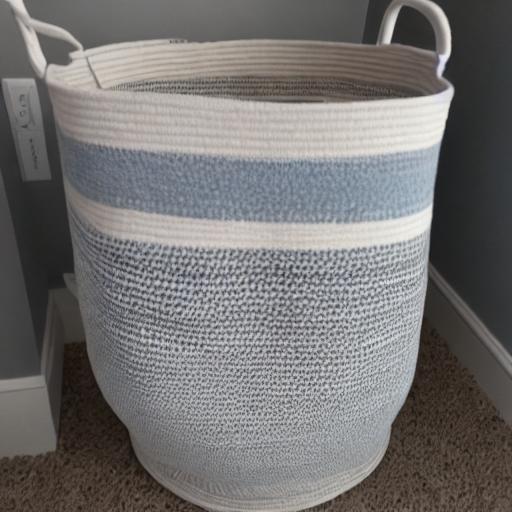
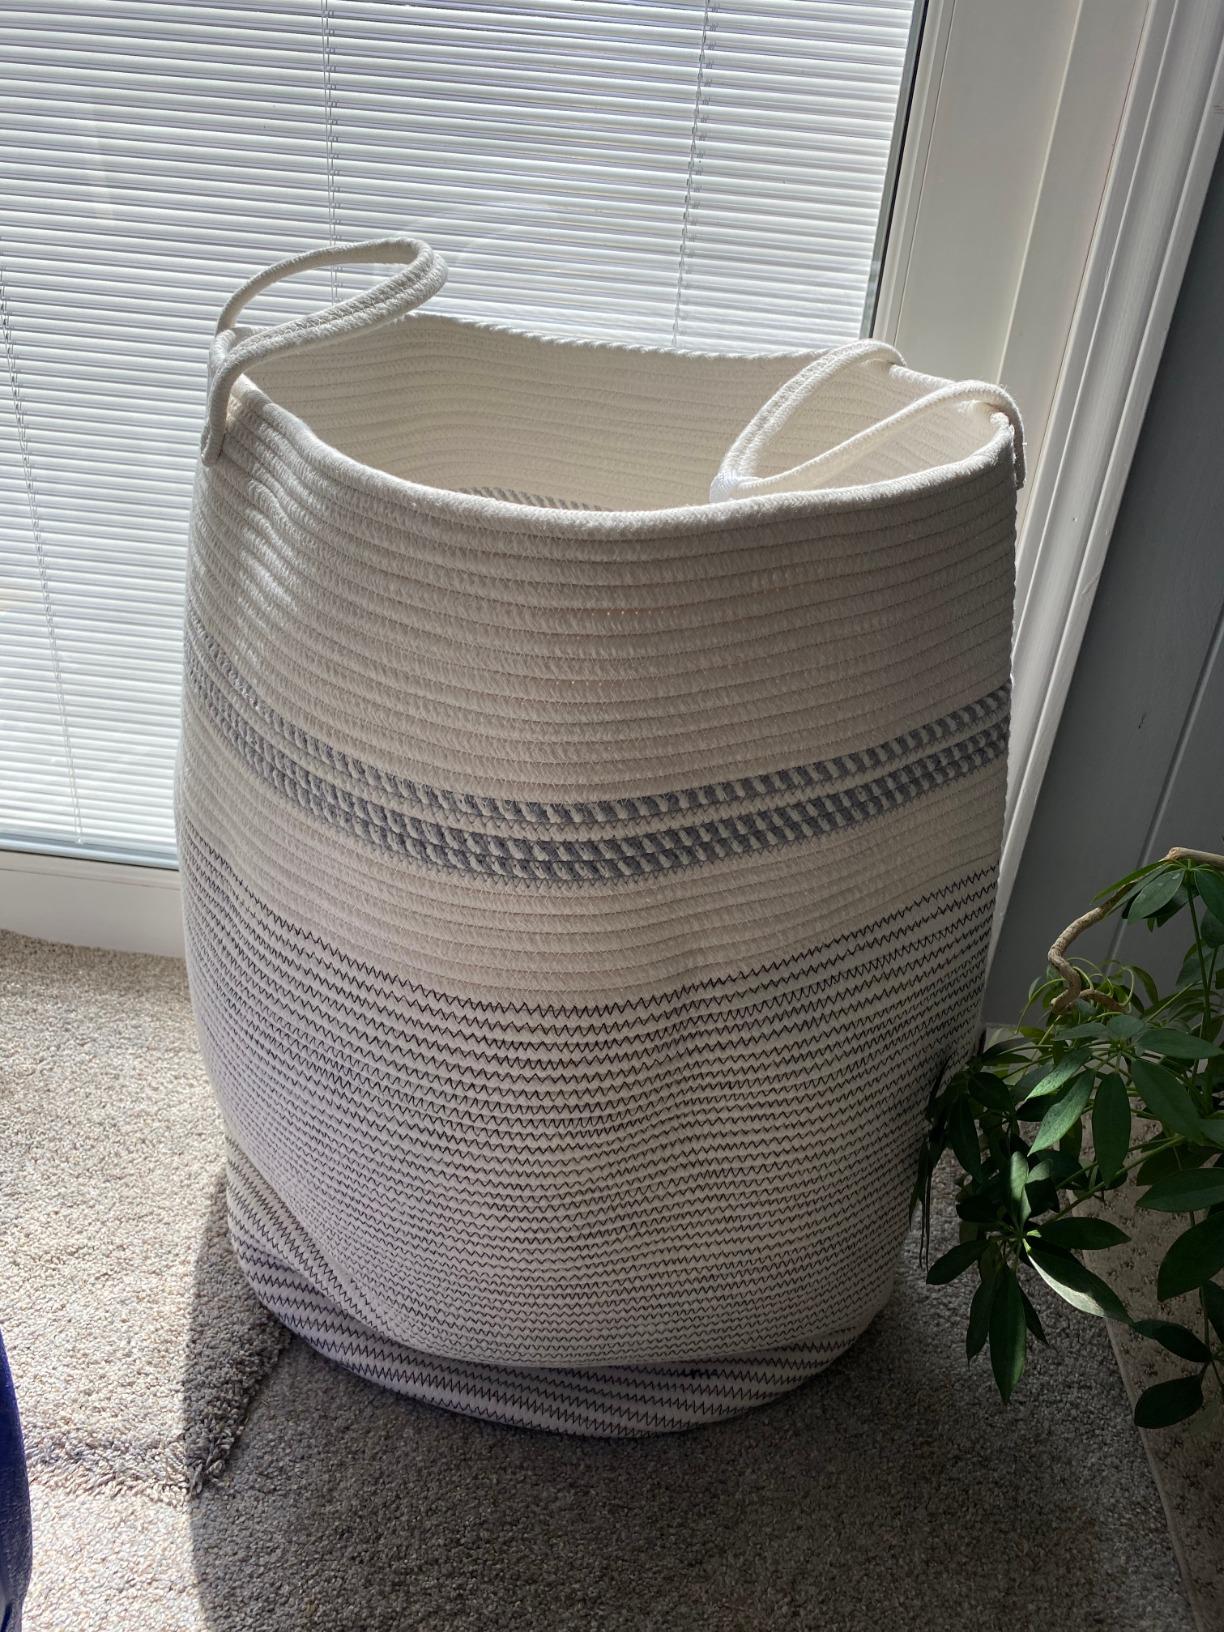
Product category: items_hamper
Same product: no